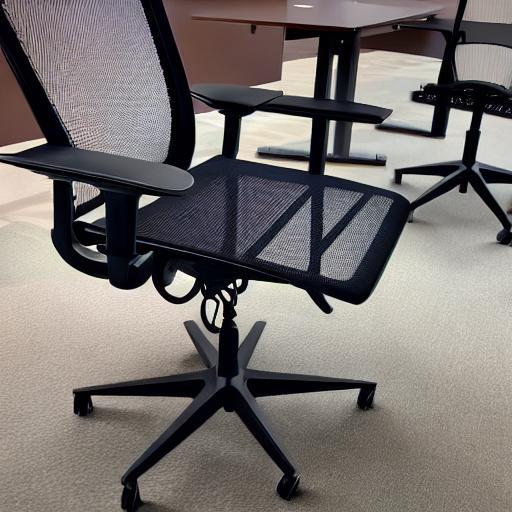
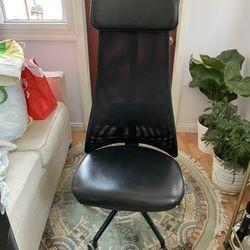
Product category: items_chair
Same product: no